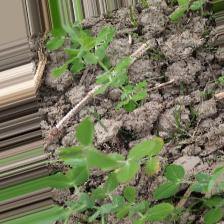
Label: Ascochyta blight